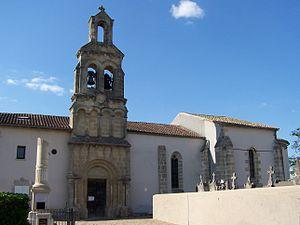
Église Saint-Saturnin de Blaignac, Gironde, France
Cet article recense les monuments historiques français classés en 1907.
L'église Saint-Saturnin est une église catholique située à Blaignac, en France.
Cet article recense les monuments historiques de l'arrondissement de Langon, dans le département de la Gironde, en France.
Blaignac est une commune du Sud-Ouest de la France, située dans le département de la Gironde en région Nouvelle-Aquitaine.